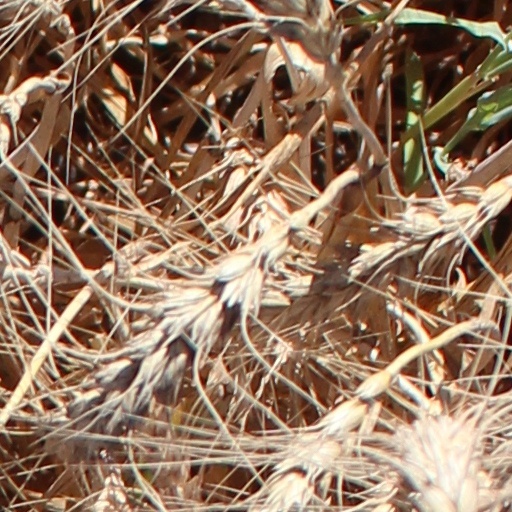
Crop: wheat